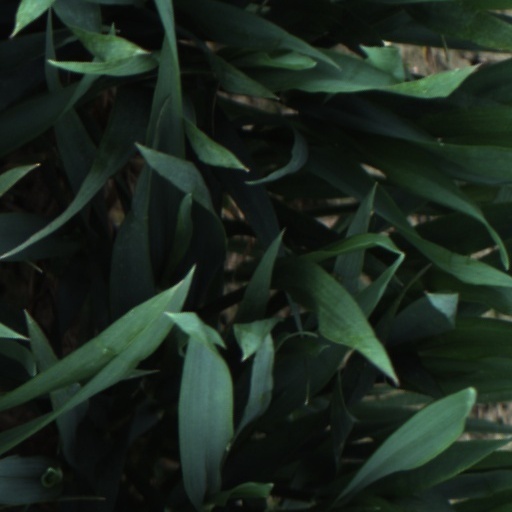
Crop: wheat